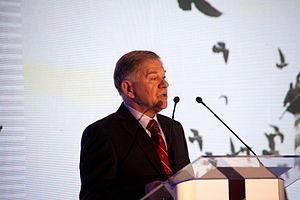
Ivo Komšić, né le 16 juin 1948, est un homme politique bosnien, actuel maire de Sarajevo succédant à Alija Behmen.